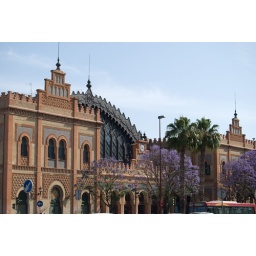
Blooming trees in front of the train station in Seville